Llanfairpwll railway station

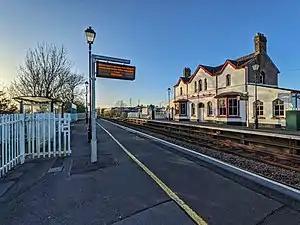
Llanfairpwll station building and platforms 1 and 2 seen near platform 2 exit gate.

Llanfairpwll railway station, also signposted as Llanfairpwll­gwyngyll­gogerych­wyrndrobwll­llantysilio­gogogoch, is a station on the North Wales Coast Line from Crewe to , serving the village of Llanfairpwllgwyngyll, Anglesey, Wales.